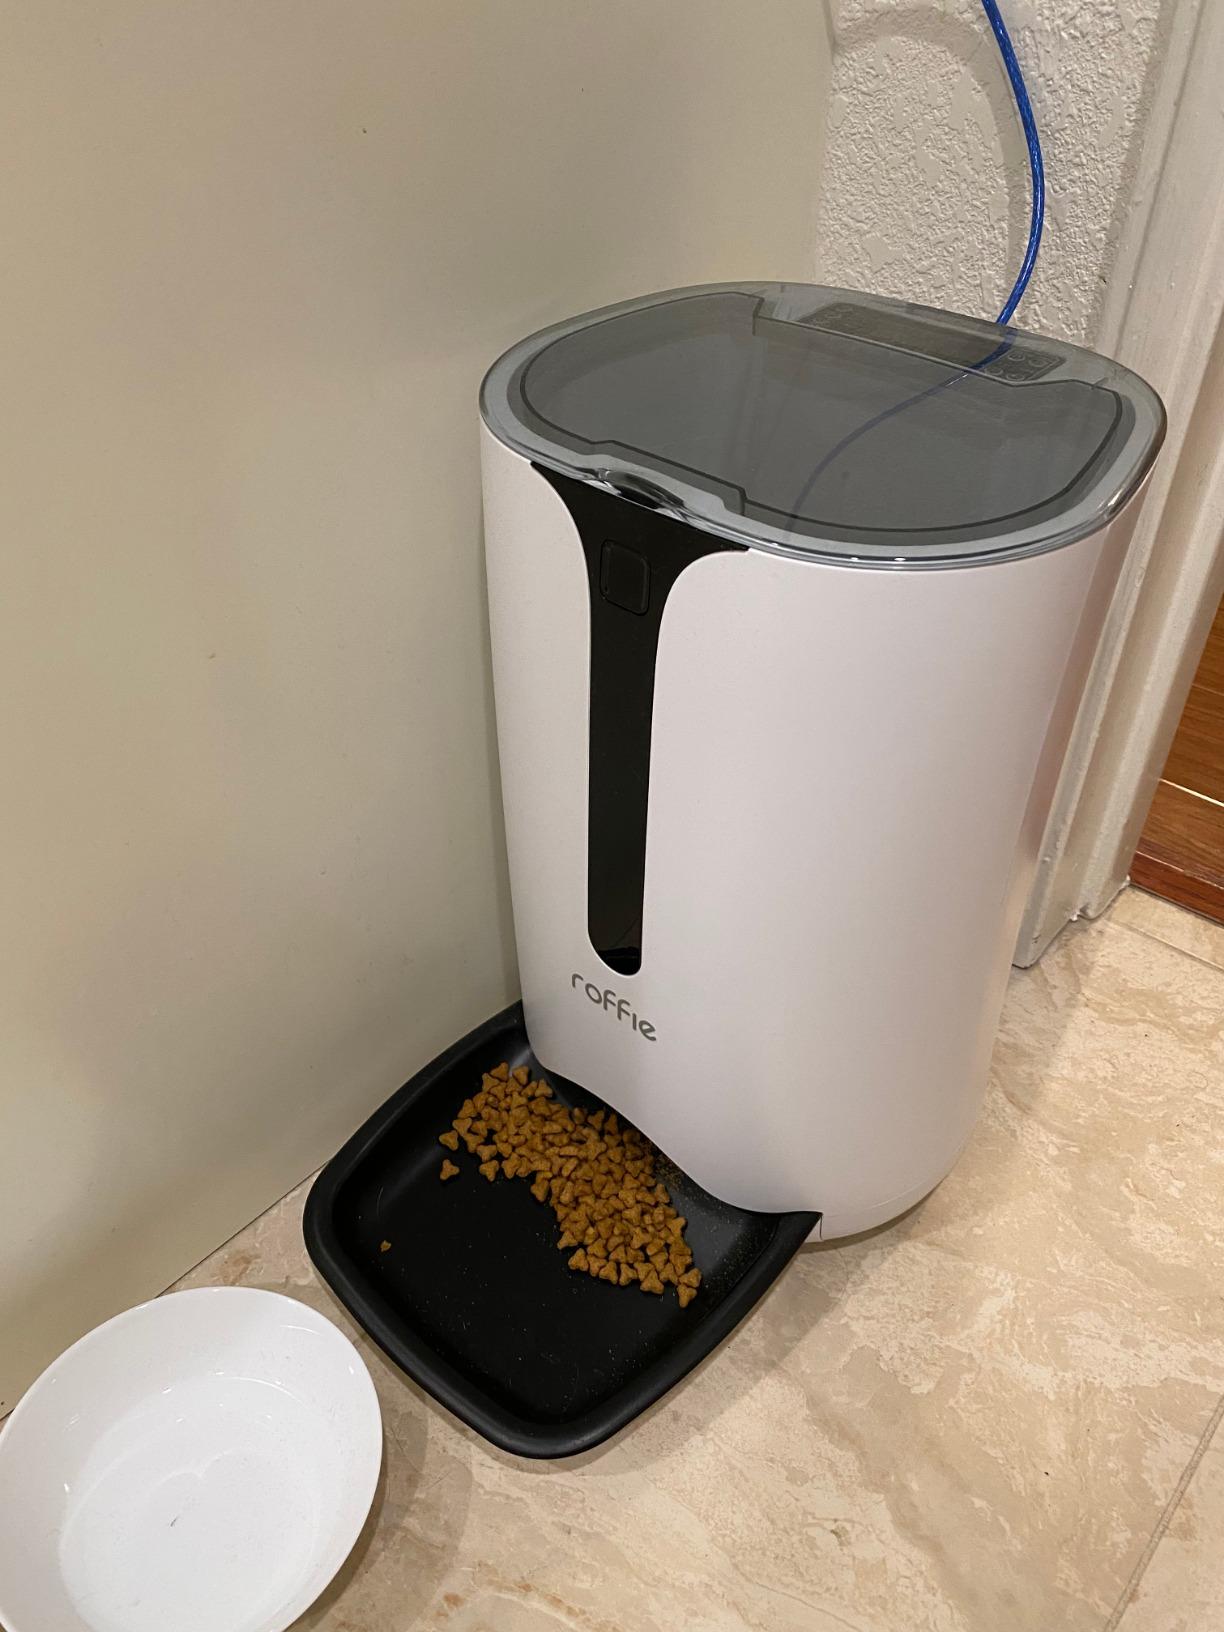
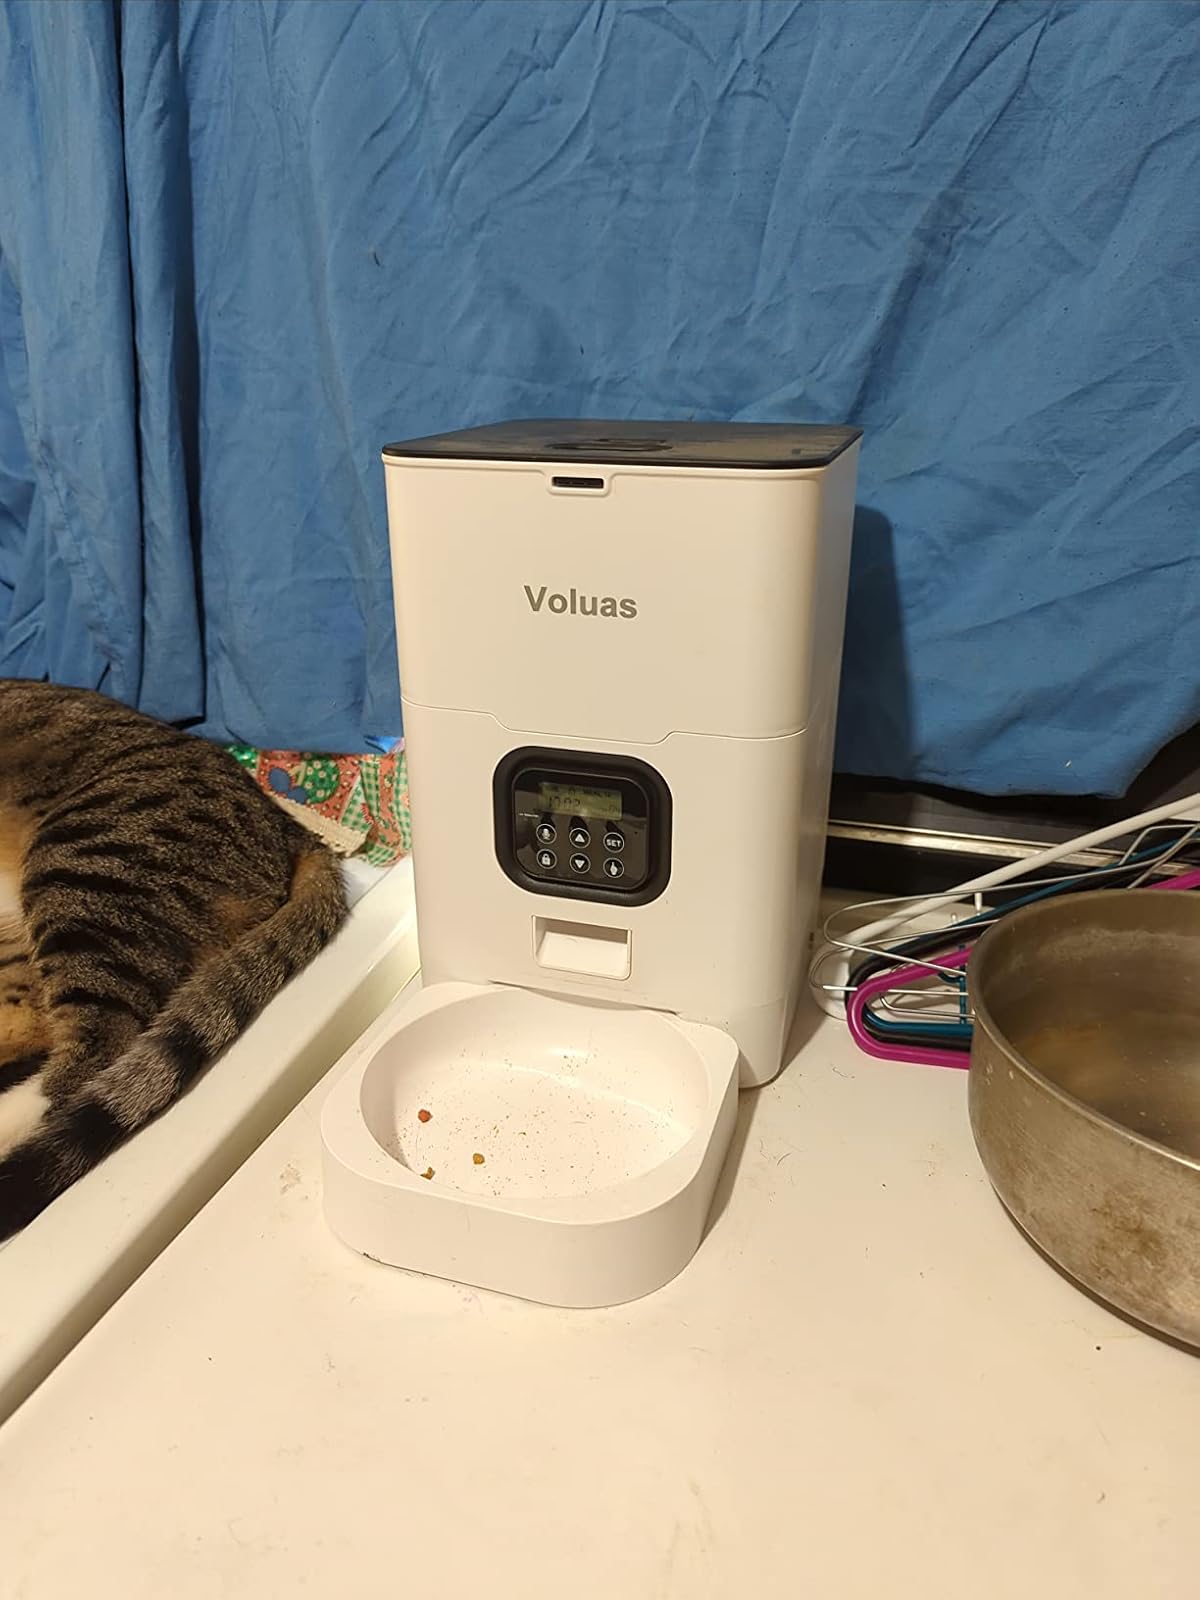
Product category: items_feeder
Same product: no